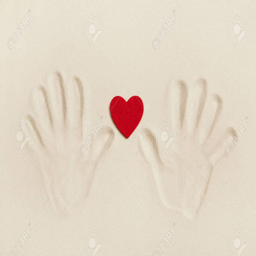
hands print in the sand with a red heart .